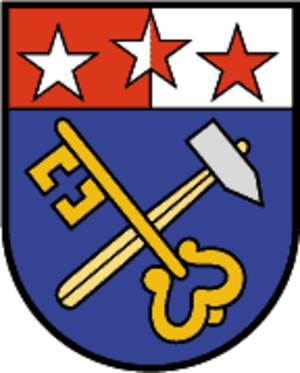
Silbertal est une commune autrichienne du district de Bludenz dans le Vorarlberg.